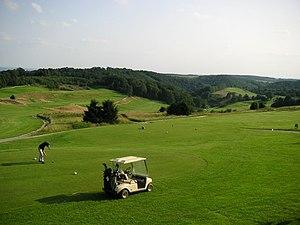
Méan - Five Nations Golf Club - Départ du trou no 10
Le Five Nations Durbuy Golf Club est l'un des deux golfs qui constituent le Five Nations Durbuy Golf Club depuis 2019, avec le Golf de Durbuy, les deux sites étant distants d’une dizaine de kilomètres